Pete Duel

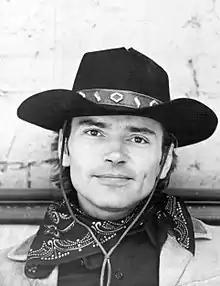
"Alias Smith and Jones", 1971

Peter Ellstrom Deuel (February 24, 1940 – December 31, 1971), known professionally as Pete Duel, was an American stage, television, and film actor, best known for his starring role as outlaw Hannibal Heyes (alias Joshua Smith) in the television series "Alias Smith and Jones".